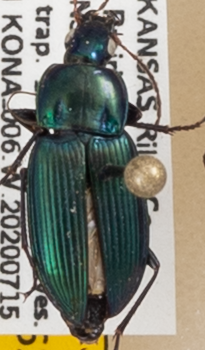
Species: Poecilus chalcites
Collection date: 2020-07-15
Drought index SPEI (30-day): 0.444
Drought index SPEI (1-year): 0.8
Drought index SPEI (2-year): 2.09